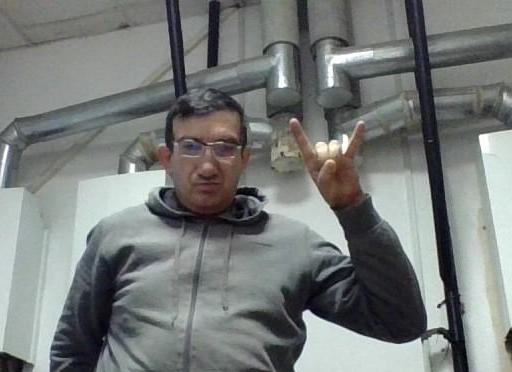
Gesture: rock